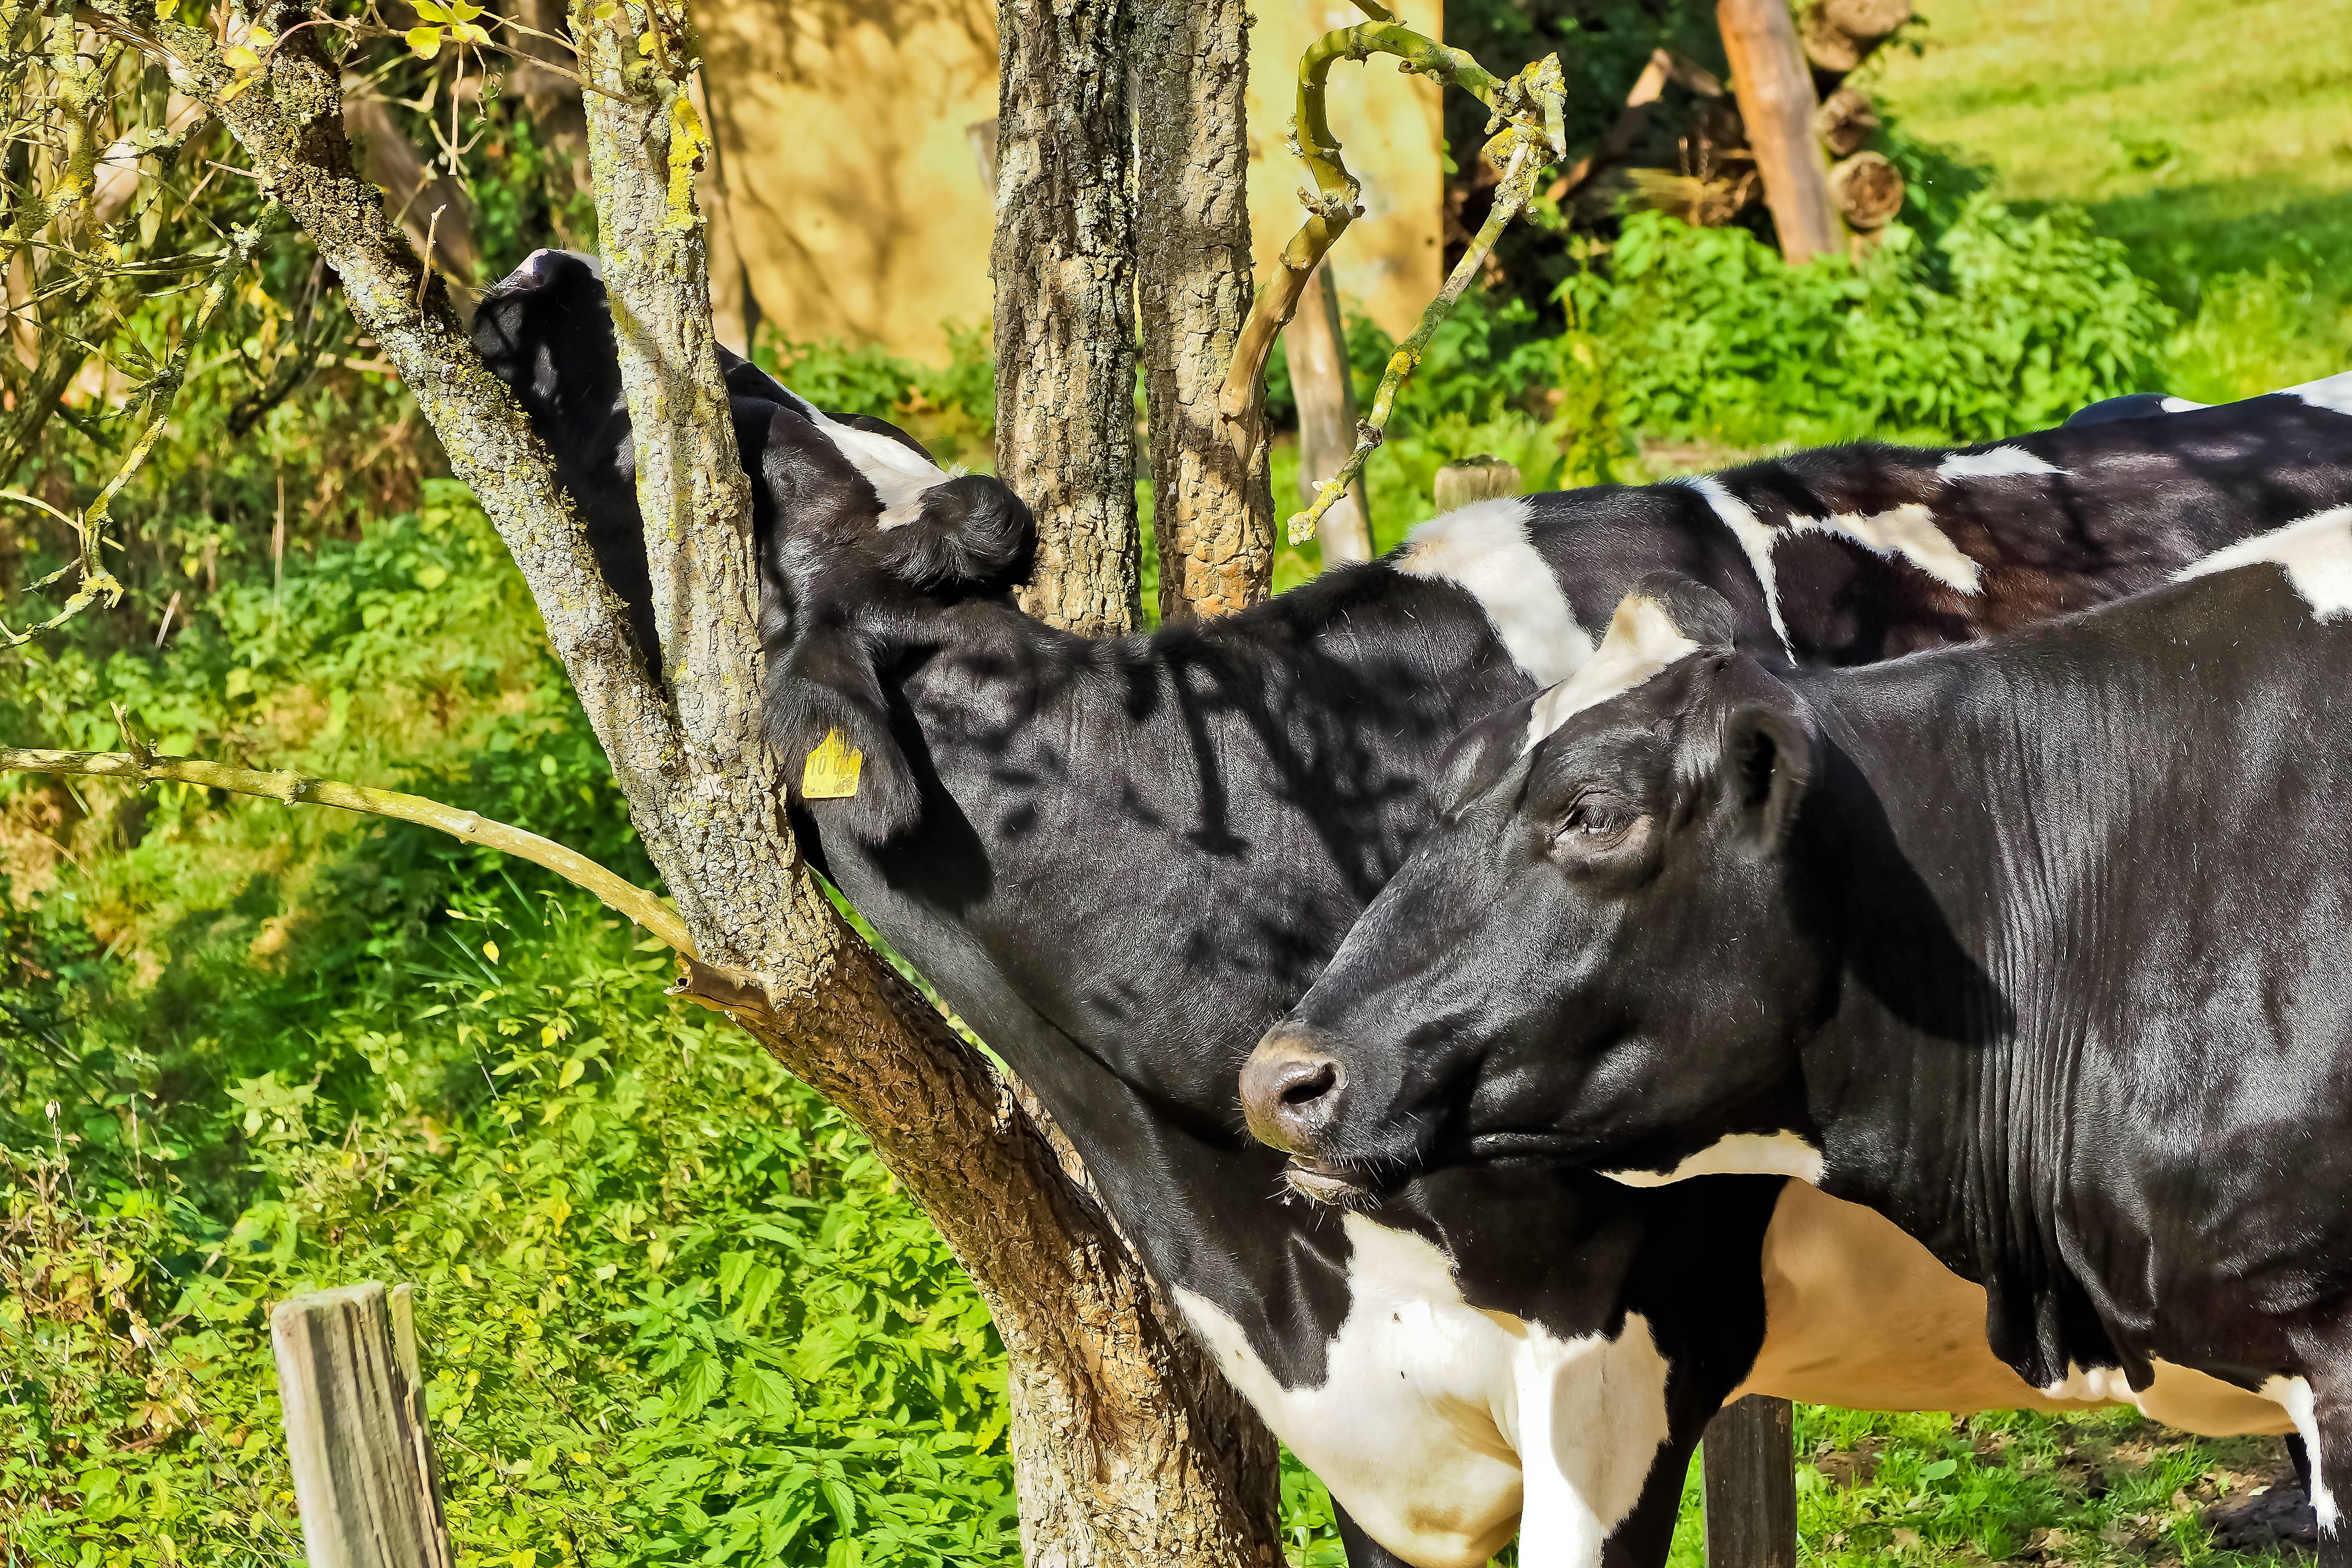
tree, nature, grass, farm, meadow, flower, animal, wildlife, horn, portrait, cow, cattle, pasture, livestock, brown, mammal, agriculture, milk, close, meat, fauna, playful, creature, ruminant, wildlife photography, animal portrait, young animal, quadruped, brown swiss, dairy cow, ear tag, cattle like mammal